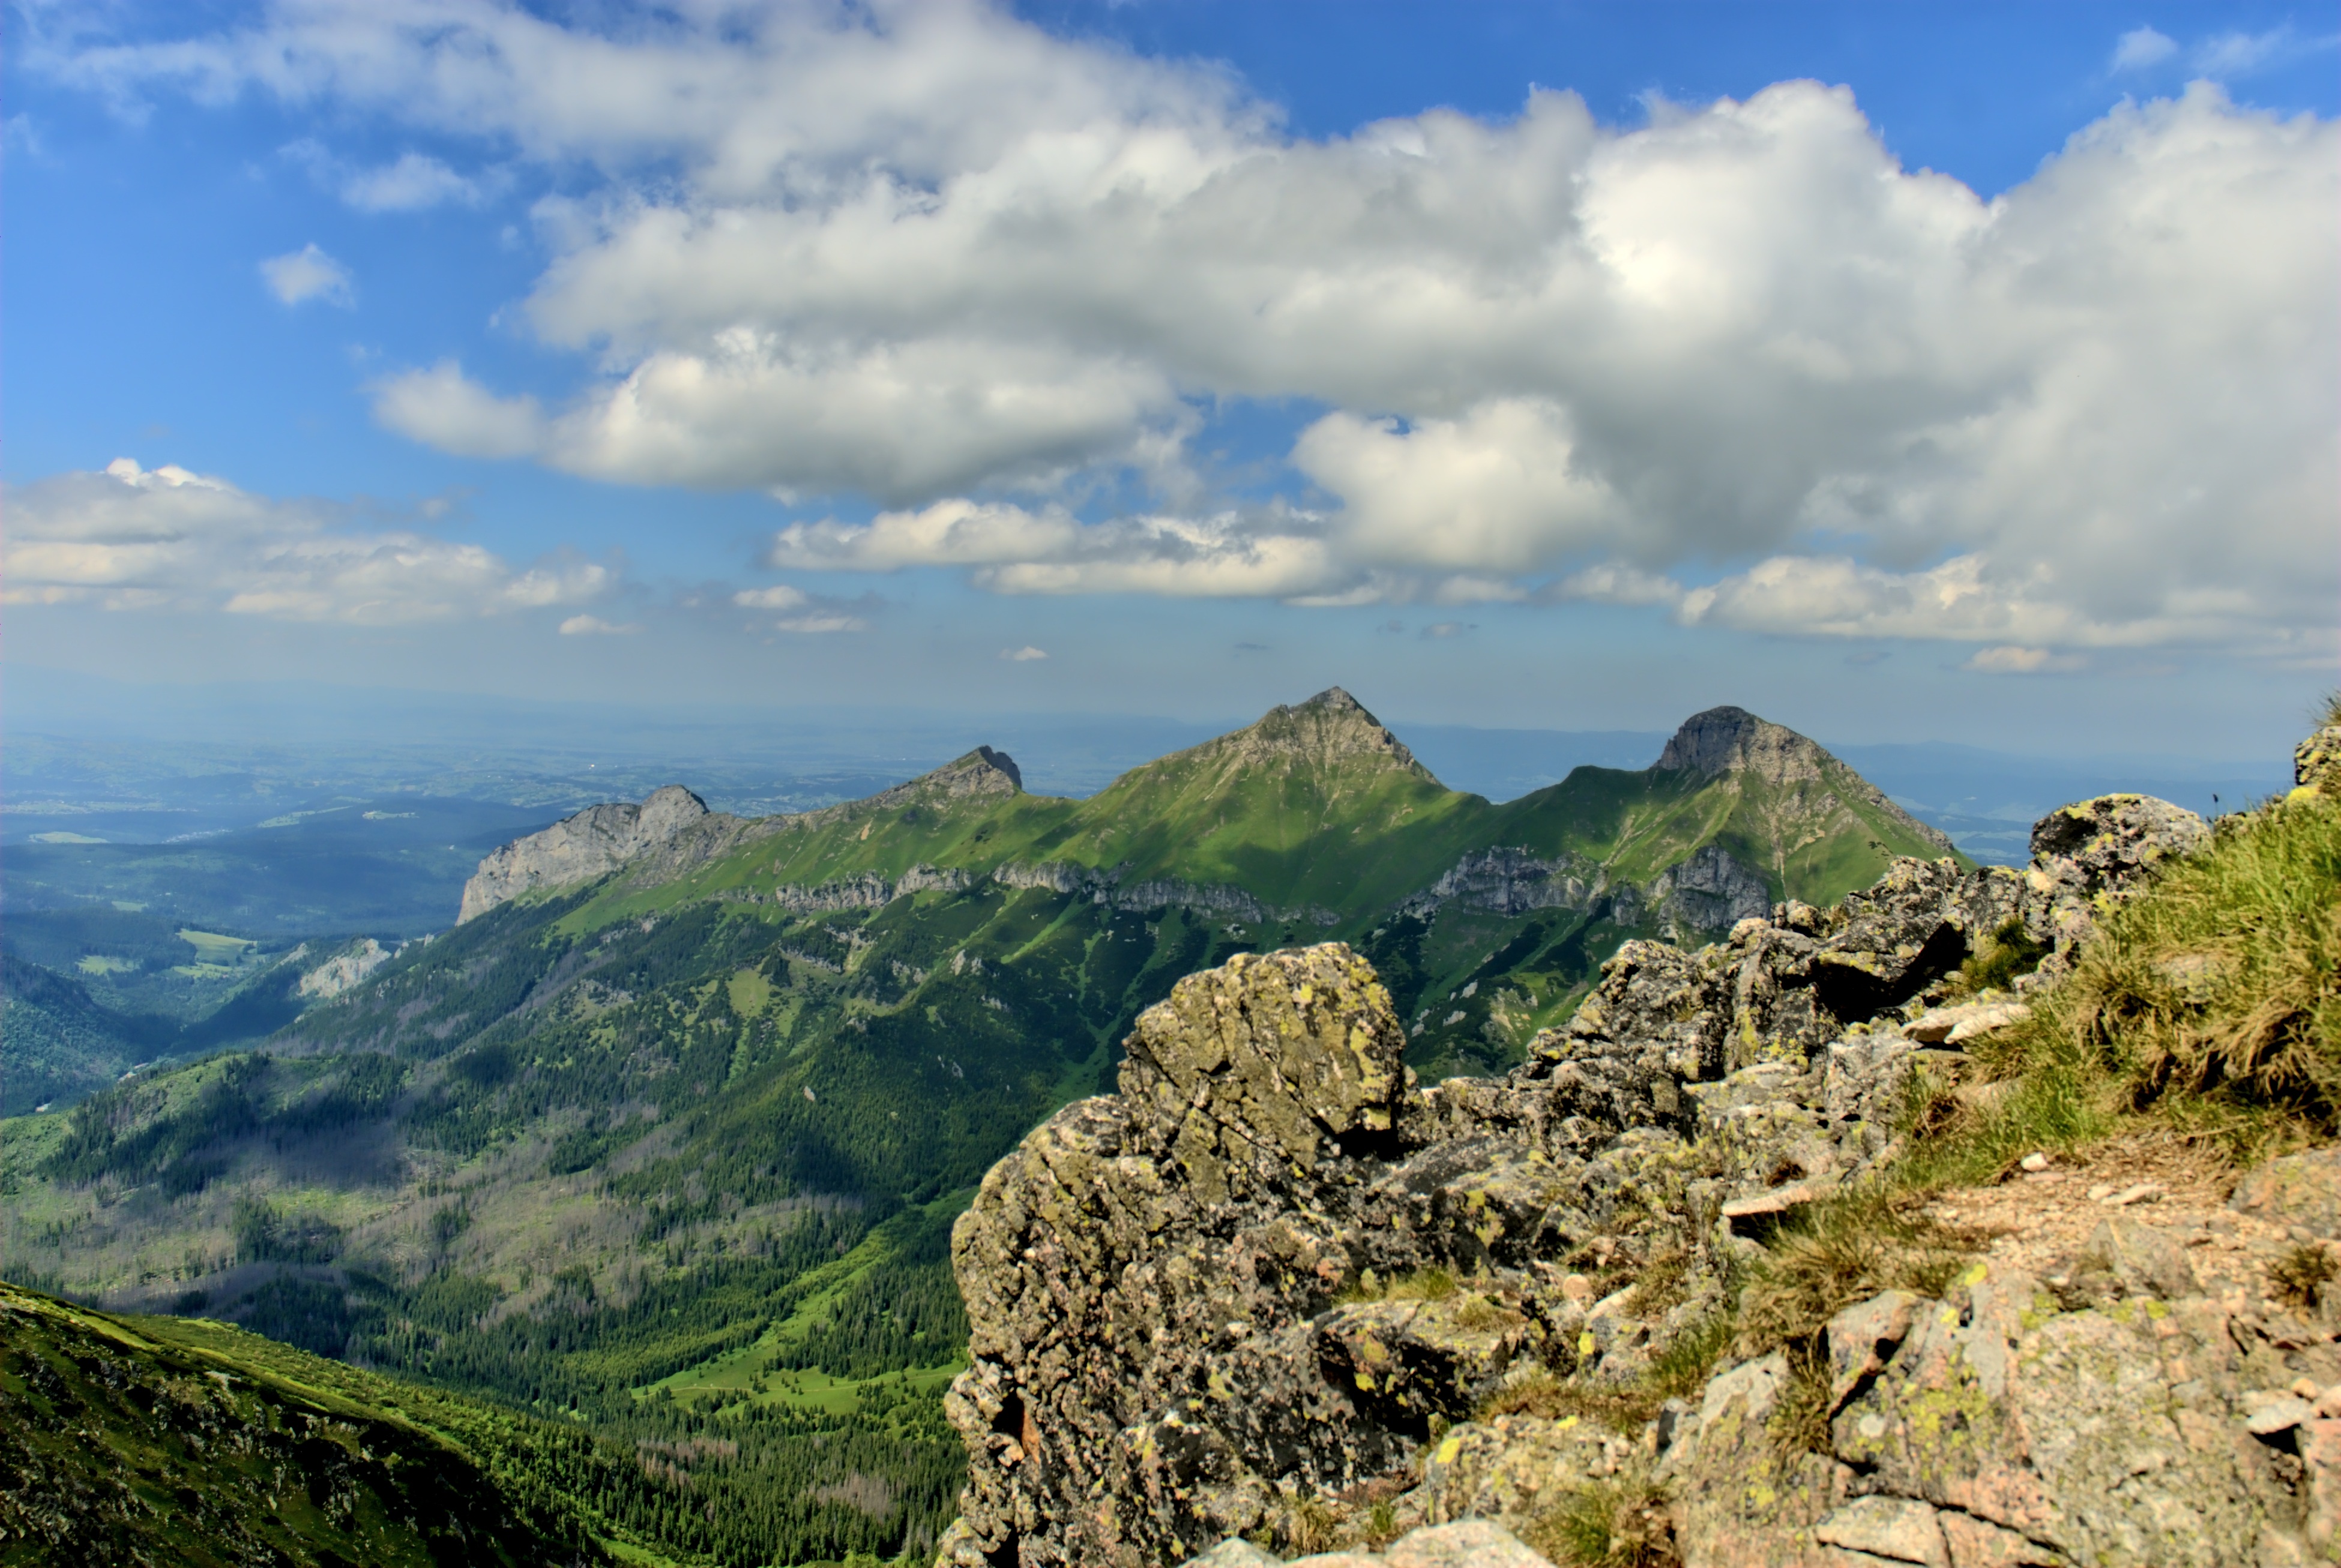
landscape, nature, walking, mountain, cloud, sky, meadow, hill, adventure, view, mountain range, highland, ridge, top view, mountains, alps, plateau, fell, tatry, slovakia, rural area, landform, mountain pass, geographical feature, mountainous landforms, lamb summit